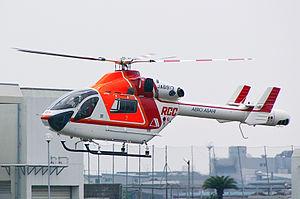
Le MD Helicopters MD-900 Explorer est un hélicoptère léger américain développé dans les années 1990. Il est également connu sous sa désignation de MH-90 Enforcer, qu'il porta lorsqu'il servait dans les rangs de l'US Coast Guard.